2020–2023 Minneapolis–Saint Paul racial unrest

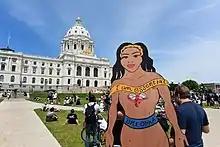
A Breonna Taylor cardboard cutout at a rally at the state capitol building in Saint Paul, June 2020.

Protesters of Floyd's murder in Minneapolis and elsewhere began calling for reforms of police forces, including defunding, downsizing, or abolishing traditional police departments. Led by local organization Black Visions Collective, thousands of protesters marched in Minneapolis on June 6, 2020. The march ended at the home of Mayor Jacob Frey. The crowd demanded that he come outside and asked if he supported abolishing the city's police force. When Frey responded that he did not, the crowd ordered him to leave and booed him away.